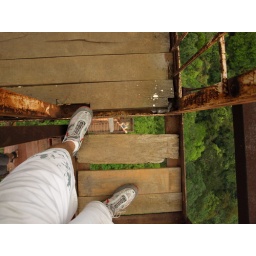
A watch tower atop a tall hill on Cat Ba Island in Vietnam. Sketchy sketchy flooring up there.